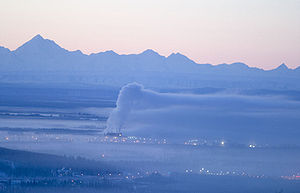
Radioudbredelse
Temperaturinversionslaget som kan ses ved at skorstensrøgen først går op og i en vis højde kun udbreder sig vandret evt. svagt nedad. Grunden er at lufttemperaturen over røgen er varmere end røgen og luften herunder. Radiobølger som rammer en sådan temperaturinversionslag i en lav vinkel nedefra vil blive refrakteret nedad.
Radioudbredelse er en term som sædvandligvis anvendes til at forklare hvordan radiobølger opfører sig når de udsendes eller bliver udbredt. Radiobølger sendes og modtages via radioantenner.